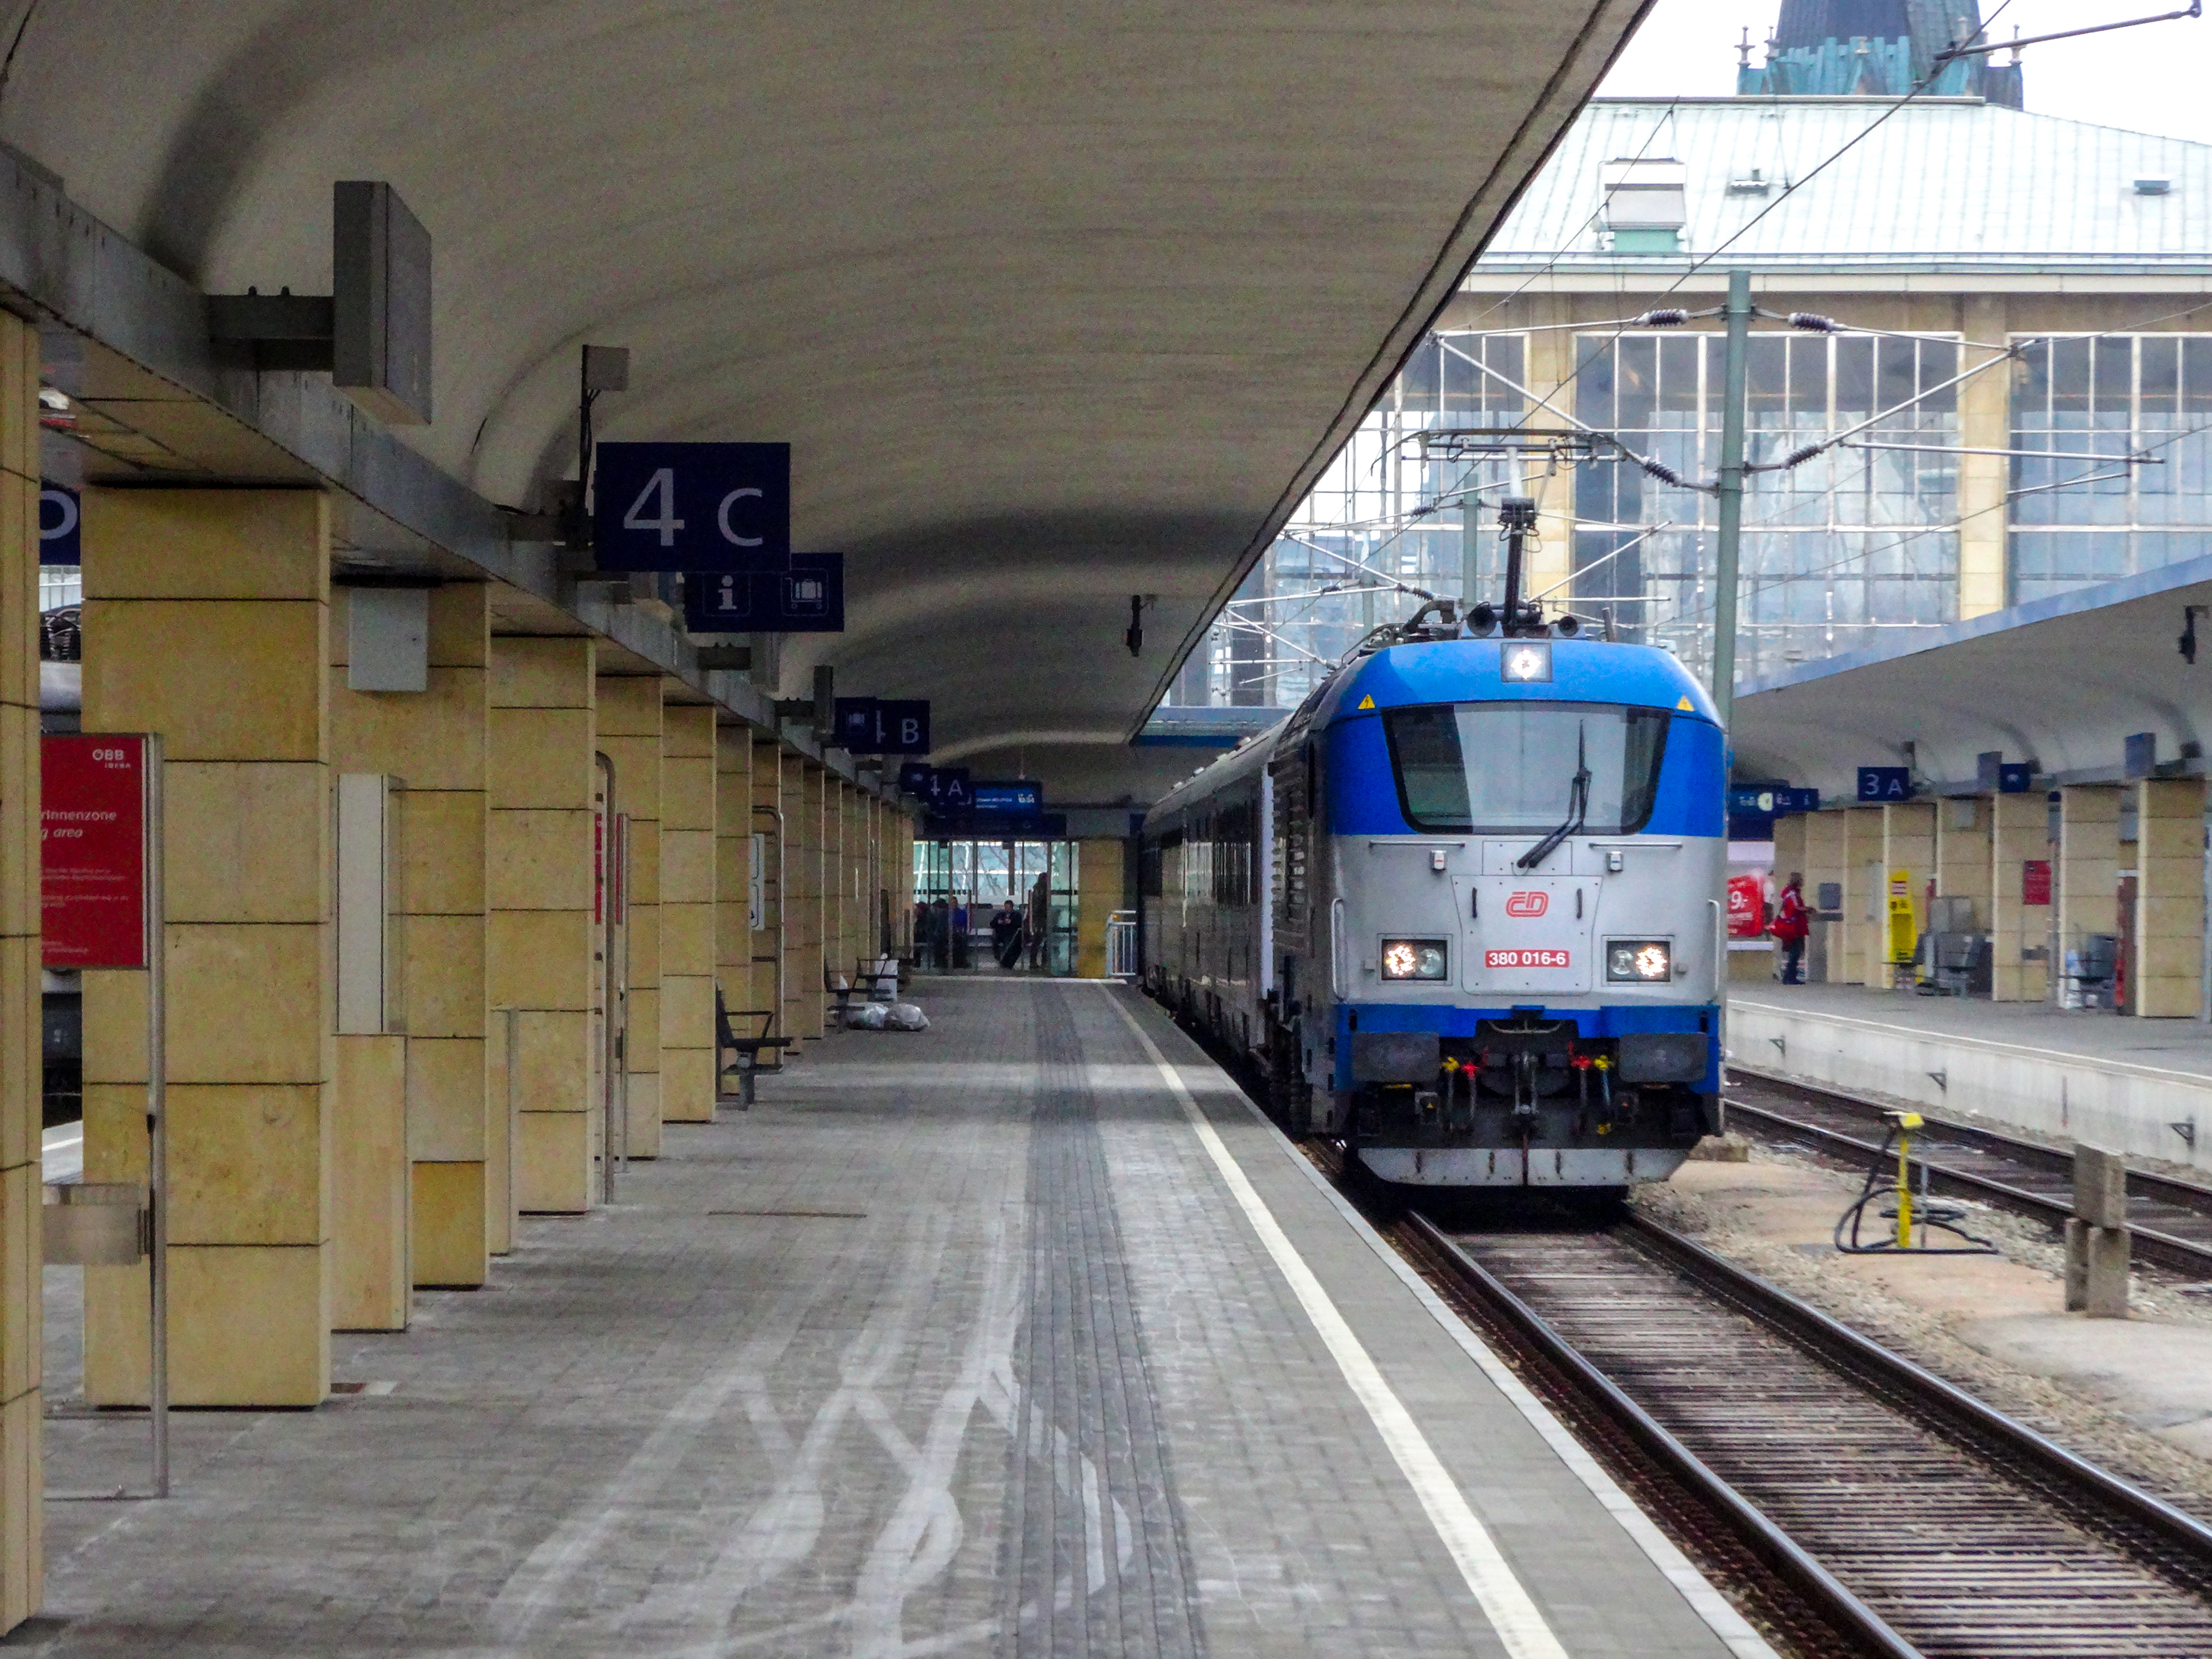
vienna, station, railway, train, transport, transportation, rail, railroad, rail track, railway track, travel, public transport, public transportation, tourism, westbahnhof, wien westbahnhof, vienna west station, czech railways, austria, europe, mode of transport, track, rolling stock, architecture, train station, electricity, locomotive, engineering, iron, passenger car, parallel, windscreen wiper, electric blue, metal, railroad car, public utility, electric locomotive, electrical supply, concrete, rolling, sign, steel, paint, headlamp, metropolis, transport hub, machine, electrical network, electric vehicle